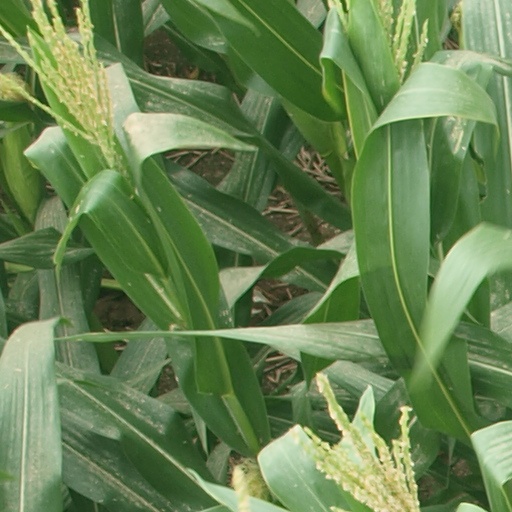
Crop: maize; corn